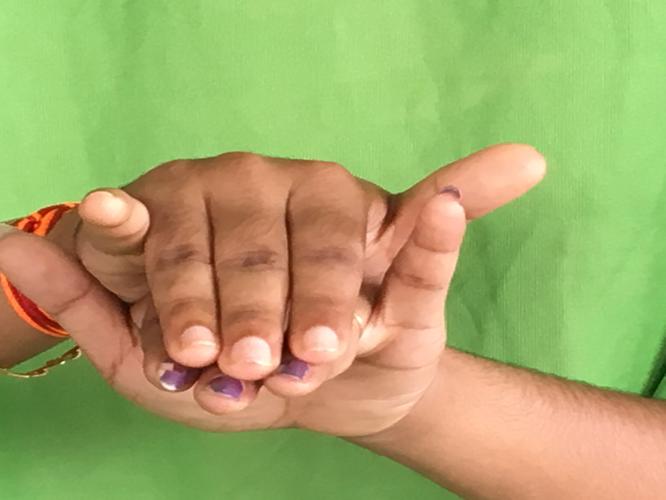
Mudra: Varaha
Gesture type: double_hand